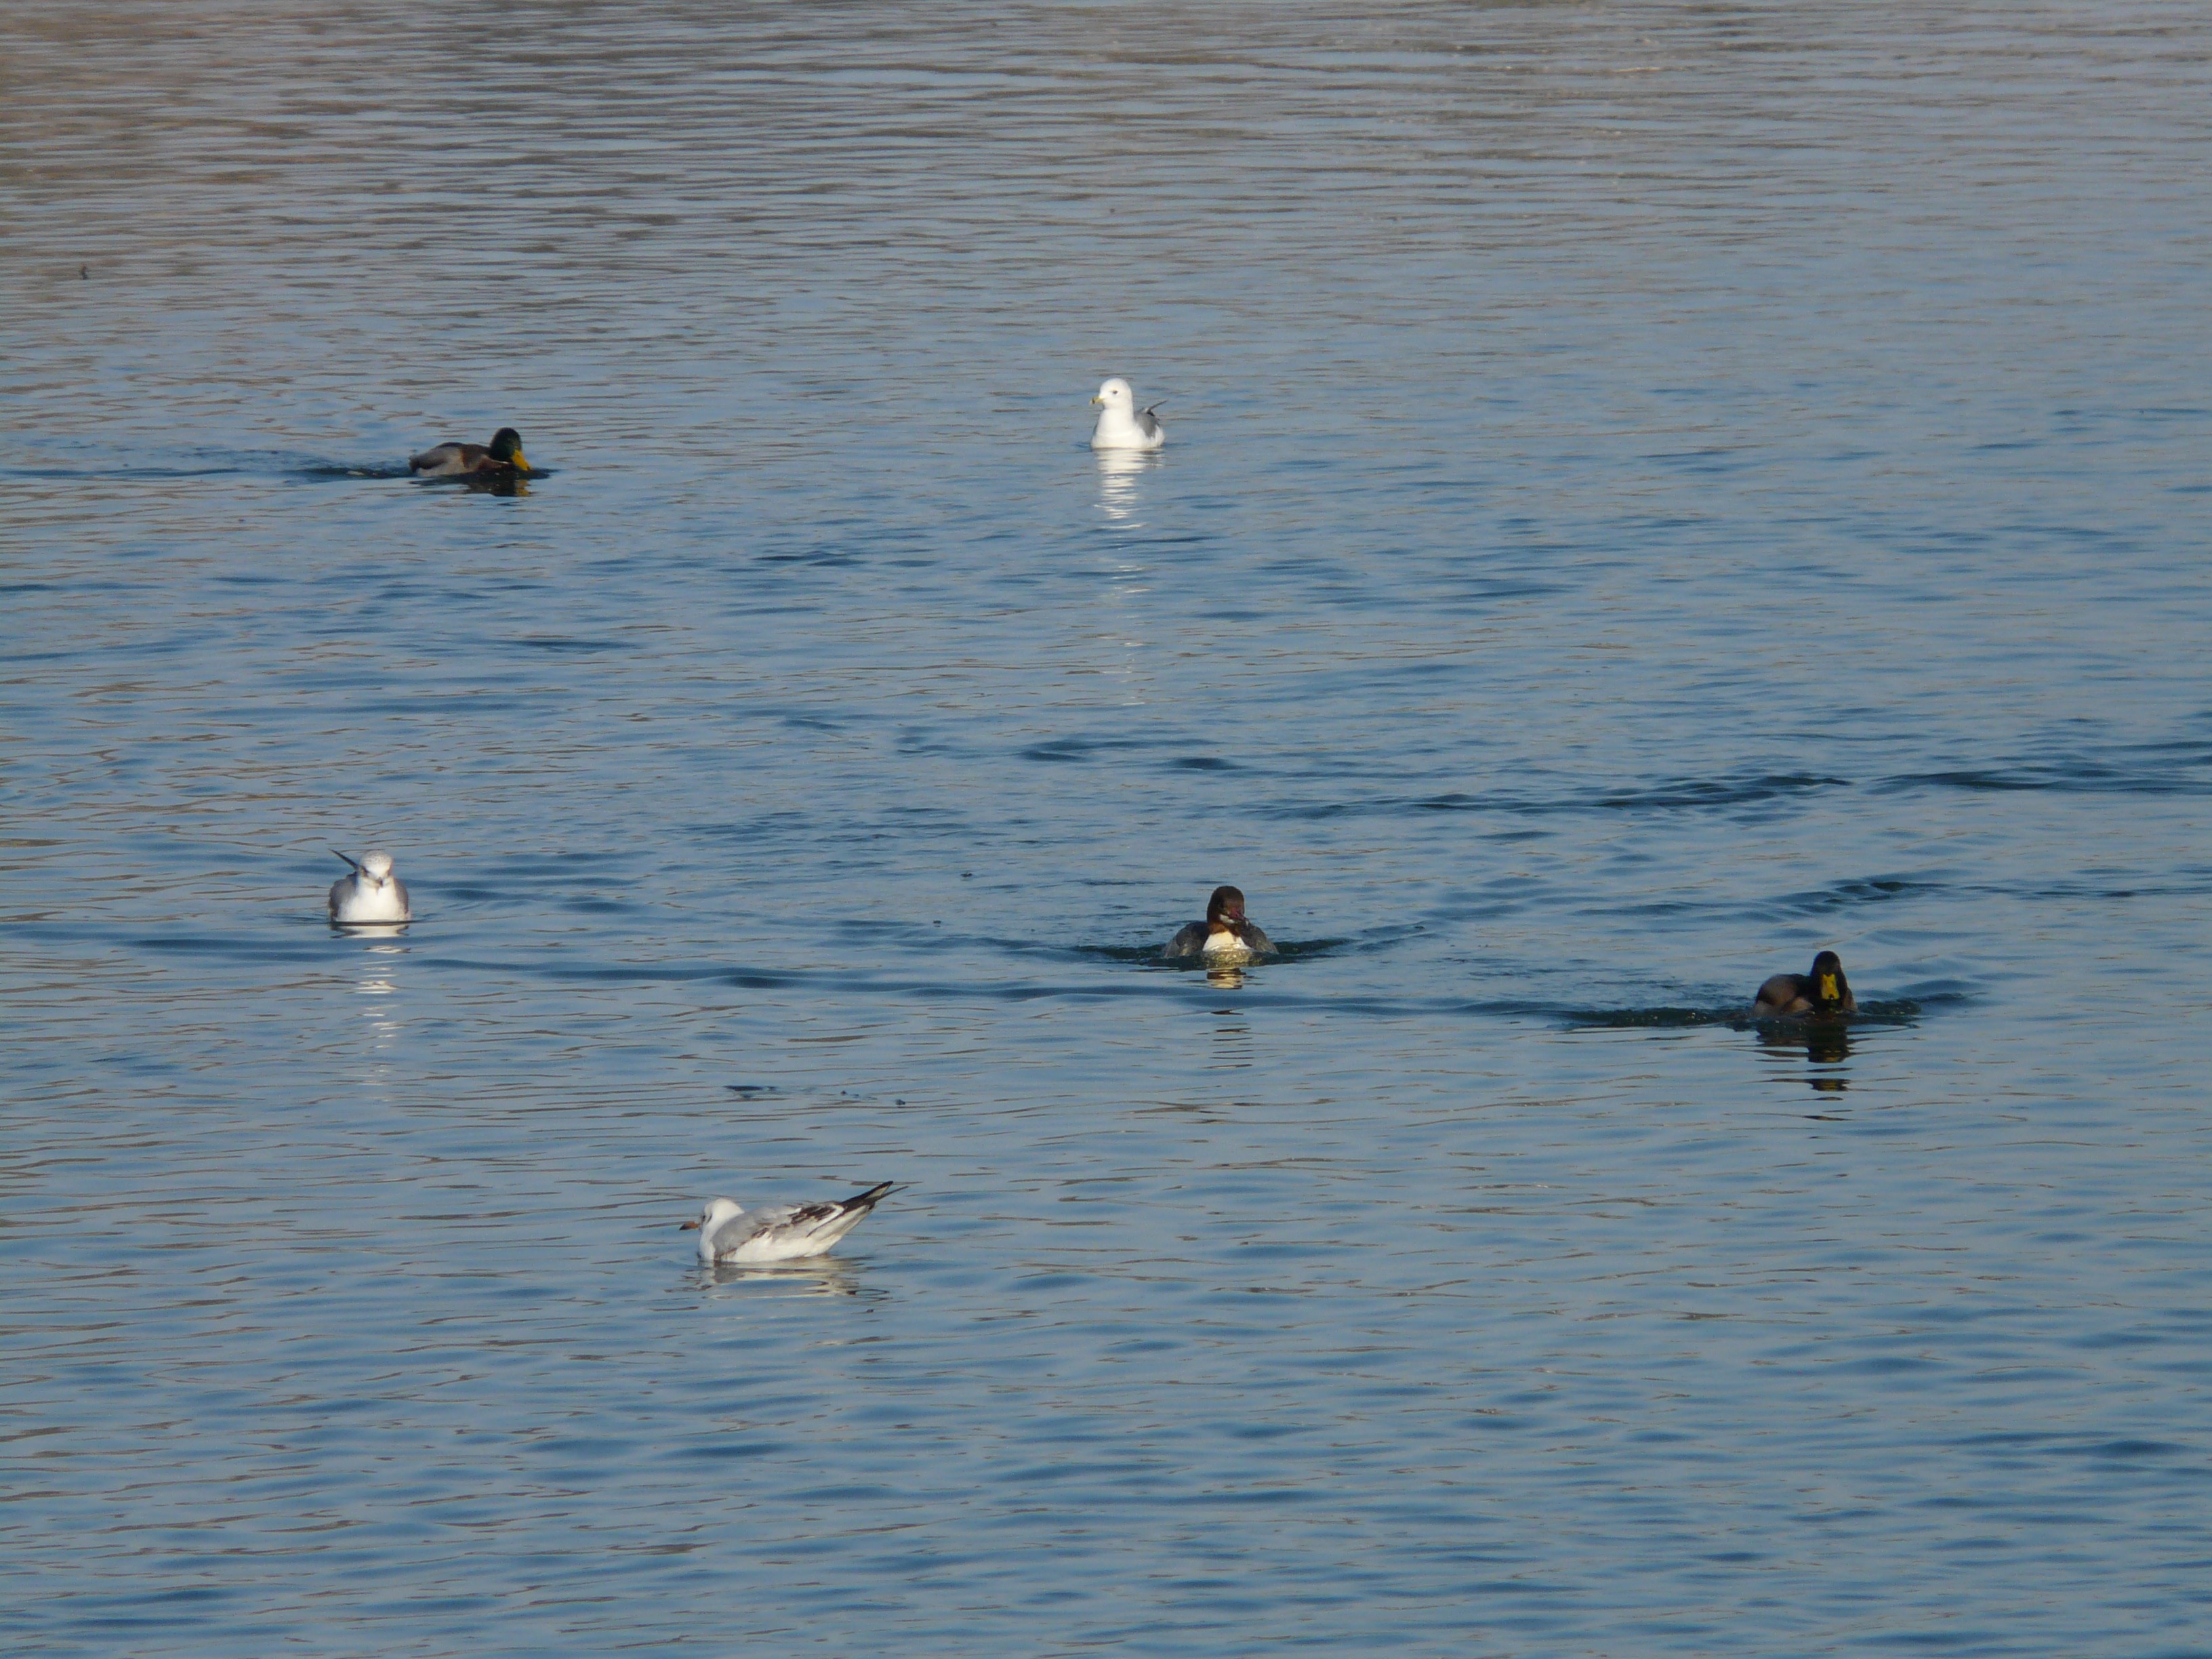
sea, water, bird, lake, wildlife, swim, fauna, swan, gulls, vertebrate, ducks, waterfowl, water bird, ducks geese and swans